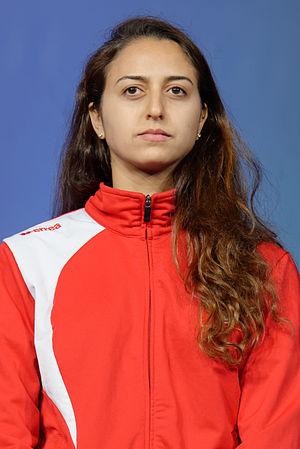
La Tunisienne Sarra Besbes à la cérémonie protocolaire de l'épée dames aux championnats du monde d'escrime 2015, le 15 juillet 2015, au Stade olympique de Moscou.
Sarra Besbes, née le 5 février 1989 à Abou Dabi, est une escrimeuse tunisienne pratiquant l'épée et le fleuret individuel. Elle est la sœur des escrimeuses Azza, Hela et Rim Besbes, ainsi que de l'escrimeur Ahmed Aziz Besbes.